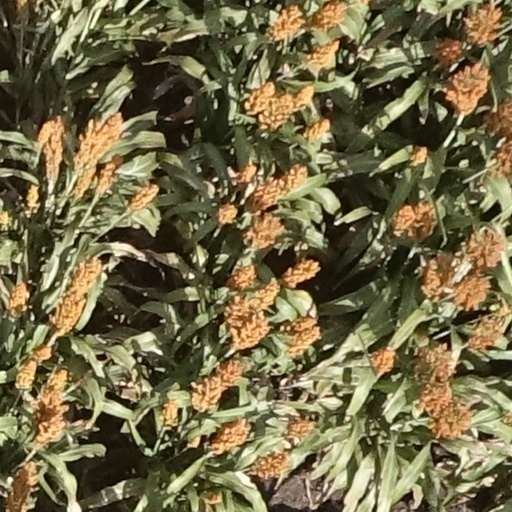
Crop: sorghum